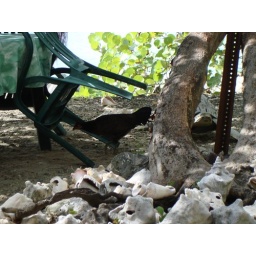
Chicken walking around beach restaurant